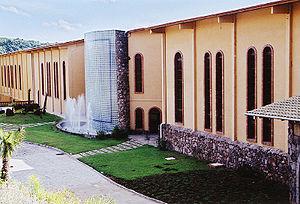
Longtemps, la viticulture fut une spécialité de quelques pays — dont la Grèce, l'Italie, la France, l'Allemagne, l'Espagne et le Portugal — mais aujourd'hui, une cinquantaine de pays peuvent disputer à l'Europe le privilège de planter des vignes et de récolter du vin. La tradition biblique selon laquelle la divinité aurait accordé à Noé échoué sur le mont Ararat le privilège de planter la vigne recouvre une réalité historique puisque les premières vignes cultivées pendant l'Antiquité l'ont été dans le Croissant fertile. Toutefois, les recherches scientifiques ont prouvé que les premières vinifications se sont faites dans l'actuelle Géorgie il y a près de 8'000 ans.